Biblical criticism

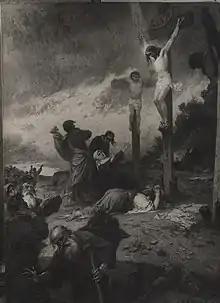
Ernst Hildebrand's 1910 painting "Kreuzigung Christi" depicts the crucifixion of Jesus. The crucifixion is widely regarded by historians as a historical event.

Jean Astruc (1684–1766), a French physician, believed these critics were wrong about Mosaic authorship. According to Old Testament scholar Edward Young (1907–1968), Astruc believed that Moses the first book of the Pentateuch, the book of Genesis, using the hereditary accounts of the Hebrew people. Biblical criticism is often said to have begun when Astruc borrowed methods of textual criticism (used to investigate Greek and Roman texts) and applied them to the Bible in search of those original accounts. Astruc believed that, through this approach, he had identified the separate sources that were edited together into the book of Genesis. The existence of separate sources explained the inconsistent style and vocabulary of Genesis, discrepancies in the narrative, differing accounts and chronological difficulties, while still allowing for Mosaic authorship. Astruc's work was the genesis of biblical criticism, and because it has become the template for all who followed, he is often called the "Father of Biblical criticism".